Opet Festival

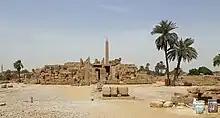
Karnak Temple, where the ritual procession of Amun's barque began

The Karnak (Temple of Amun) and Luxor Temples were the archaeological centrepiece of Thebes, being constructed on “the eastern bank of the Nile” with construction commencing c.1970 BC by Senusret I and between 1390-1352 BC by Amunhotep III (see History of the Karnak Temple complex). Karnak was further expanded by Thutmose I early in the New Kingdom, measuring nearly two square miles. Thebes also provides archaeological sources for the Opet Festival and is “believed to have been an ancient observatory as well as a place of worship where the god Amun would interact directly with the people of earth.” Carvings on the Red Chapel’s south side at Karnak provide the oldest evidence for the festival of Opet. The Chapel was made of grey diorite and red quartzite and housed the ceremonial barque of Amun-Re when not in use.